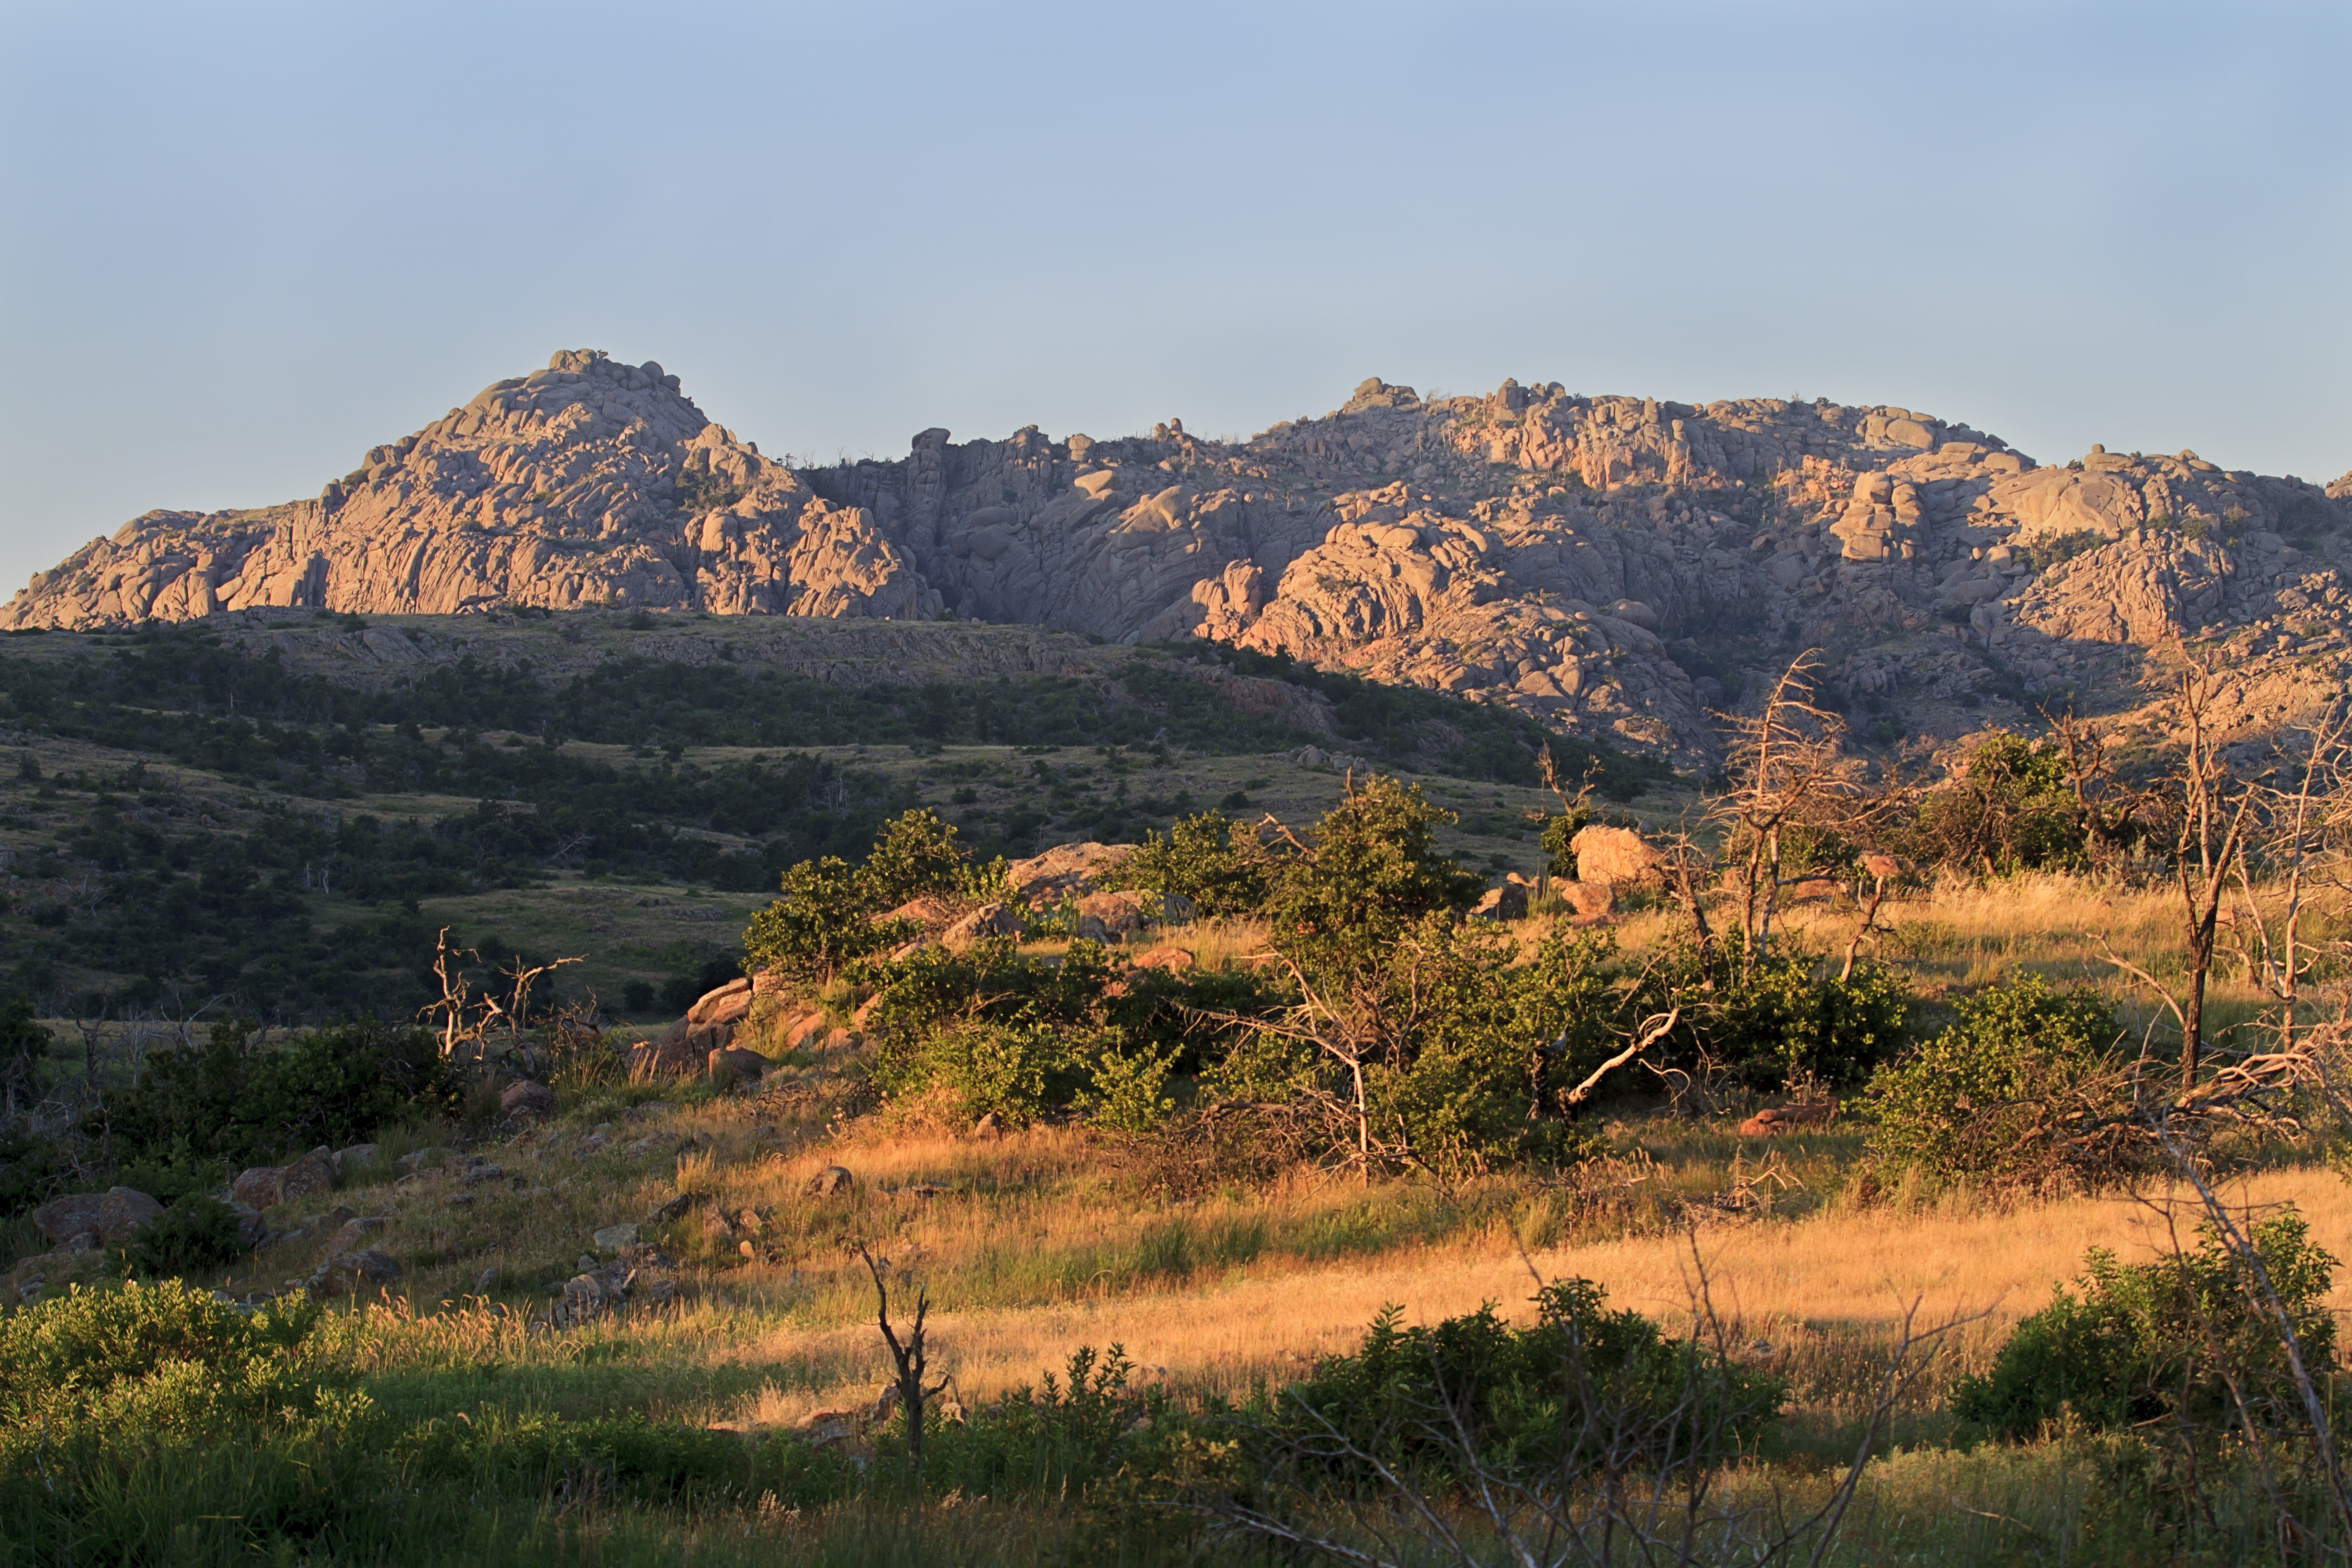
landscape, tree, nature, wilderness, mountain, morning, leaf, hill, valley, autumn, ridge, plateau, oklahoma, ecosystem, larrysmith, wichitamountains, rural area, landform, natural environment, geographical feature, mountainous landforms